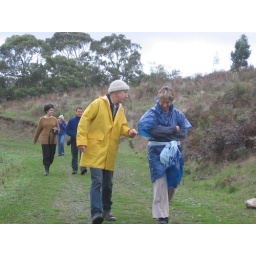
Susie in her BankSA plastic bag